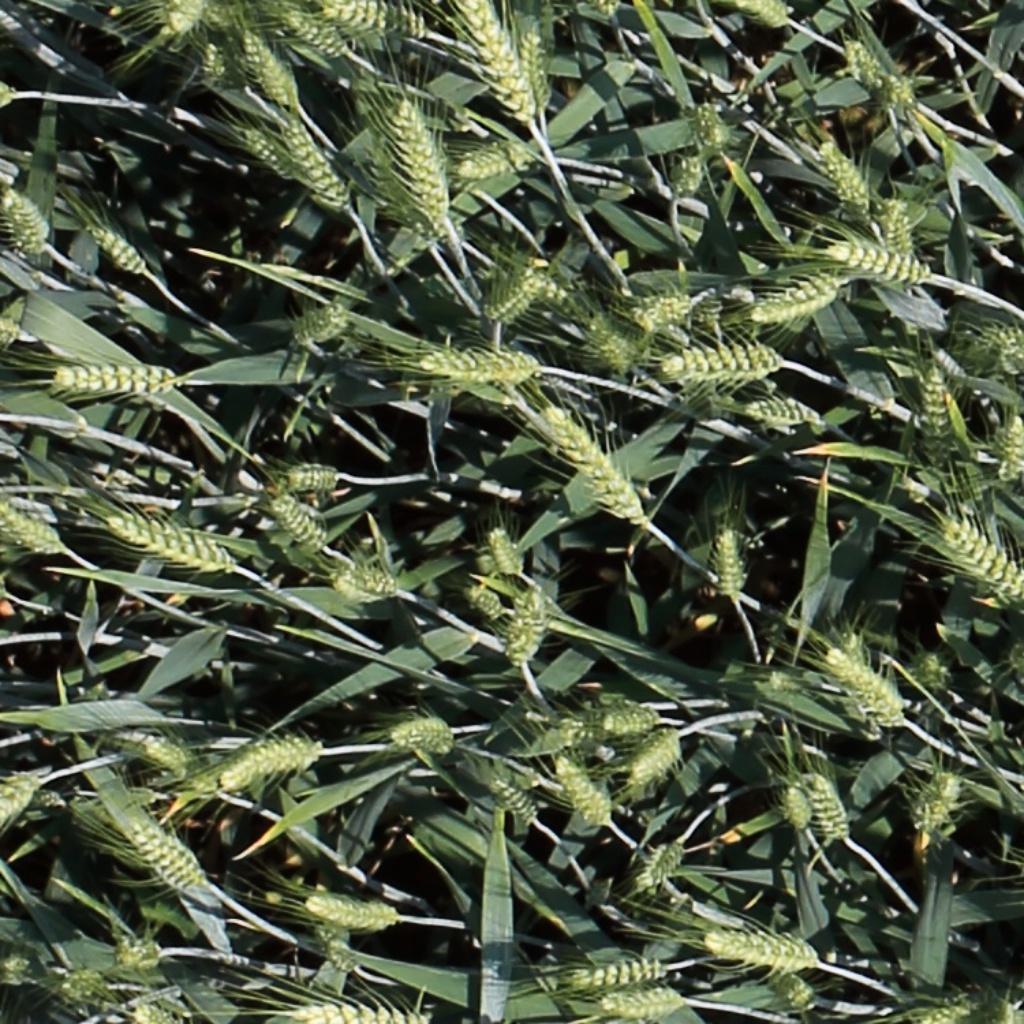
Country: Switzerland
Location: Usask
Wheat development stage: Filling